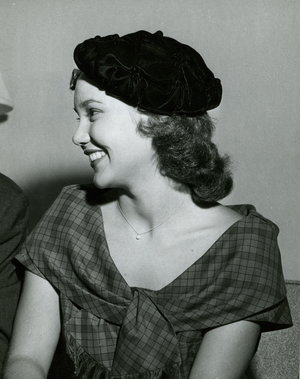
Mary Ann Mobley est une actrice américaine, née le 17 février 1937 à Biloxi et morte le 9 décembre 2014 à Beverly Hills.